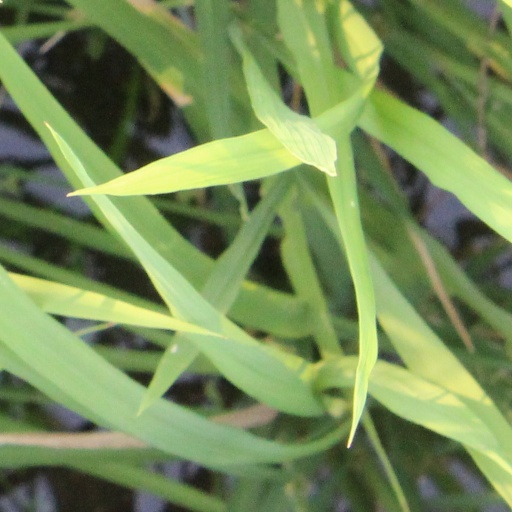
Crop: rice